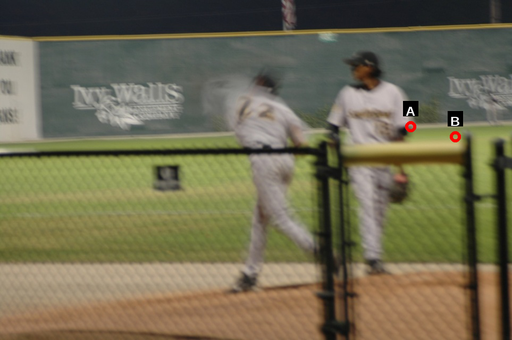
Question: Two points are circled on the image, labeled by A and B beside each circle. Which point is closer to the camera?
Select from the following choices.
(A) A is closer
(B) B is closer
Answer: A